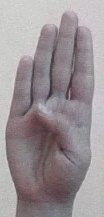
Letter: kaaf